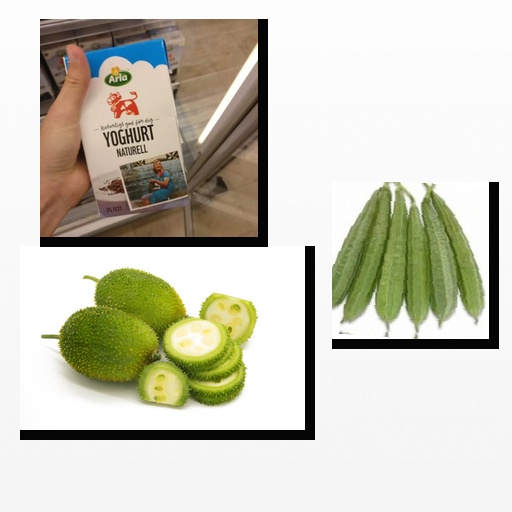
Food items: natural_yogurt, spiny_gourd, sponge_gourd